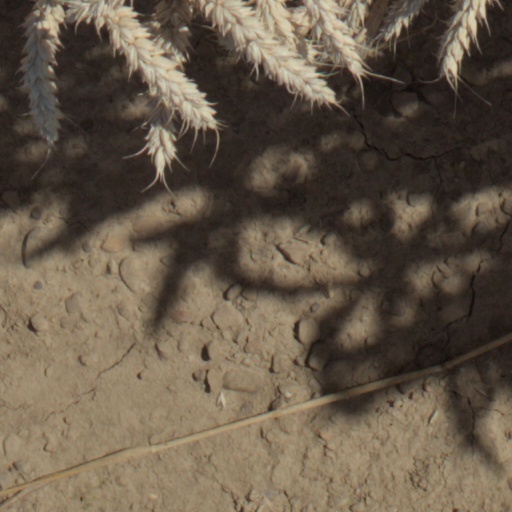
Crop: wheat